CFR-Class 040 DH

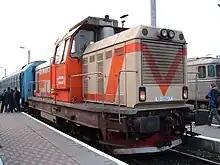
View of a converted CFR Class 82 locomotive

The locomotives were used in marshalling yards and on industrial railways on a variety of routes with medium transport needs and along steeply-graded routes, where they replaced numerous steam locomotives there, especially the CFR series 230 and the CFR series 50. They were the epitome of passenger travel, used for example on the Brașov–Zărnești railway line with four double-decker coaches. There have been several changes to the units over the years. Remarul converted 25 locomotives to have electric train heating. These were given the designation "89".